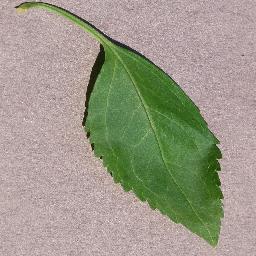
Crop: cherry
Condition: (including_sour)_healthy